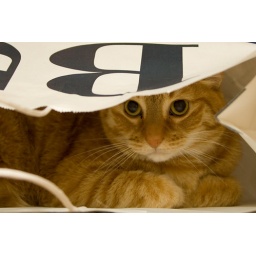
The cat is in the bag